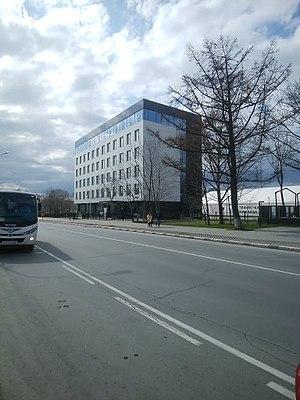
Ceci est une liste des représentations diplomatiques en Russie. En tant que plus grand pays du monde, membre permanent du Conseil de sécurité des Nations Unies, puissance régionale en Europe et en Asie et principal État successeur de l'Union soviétique, la Fédération de Russie accueille une importante communauté diplomatique dans sa capitale, Moscou. Moscou abrite 148 ambassades, de nombreux pays ont également des consulats généraux et des consulats dans tout le pays.